Joos van Craesbeeck

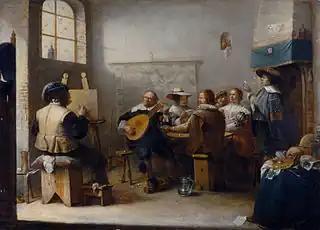
"The Painter’s Studio", 1655

Joos van Craesbeeck painted mainly genre scenes and a few religiously themed compositions. His genre scenes depict low-life figures as well as scenes of middle-class people. The chronology of his work is difficult to establish since only one painting, the now missing "Self-portrait in front of a Mirror", is signed. In addition to the one painting signed with his full name, there are about 30 other paintings with the monogram cb or jvcb. Despite the difficulty of dating his paintings, it is believed that his earliest works are largely indebted to the subject matter and style of Brouwer. In these early works he relied on the types of Brouwers and he followed Brouwer's palette in its subtle harmonies with occasional gleaming highlights. Like Brouwer he applied colour very thinly leaving parts of the ground visible.